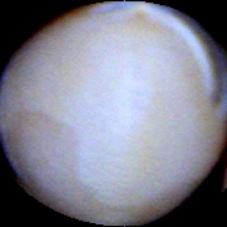
Label: Skin-damaged